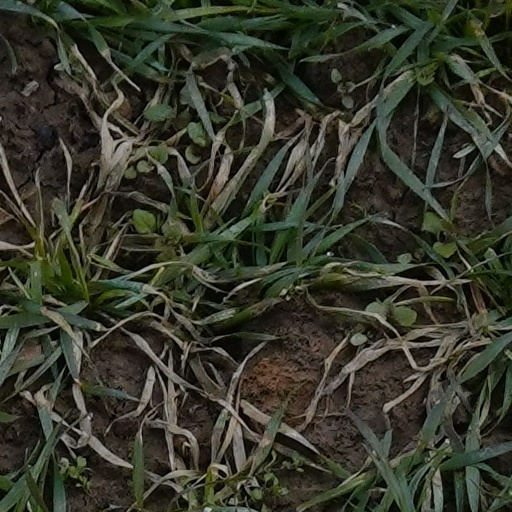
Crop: wheat